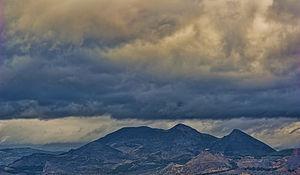
La sierra Elvira est un ensemble de reliefs d'altitude moyenne appartenant aux cordillères Bétiques, dans la comarque de Vega de Granada, province de Grenade, en Andalousie.